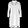
Label: Dress